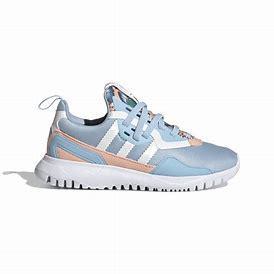
Brand: Adidas
Model: Originals Flex